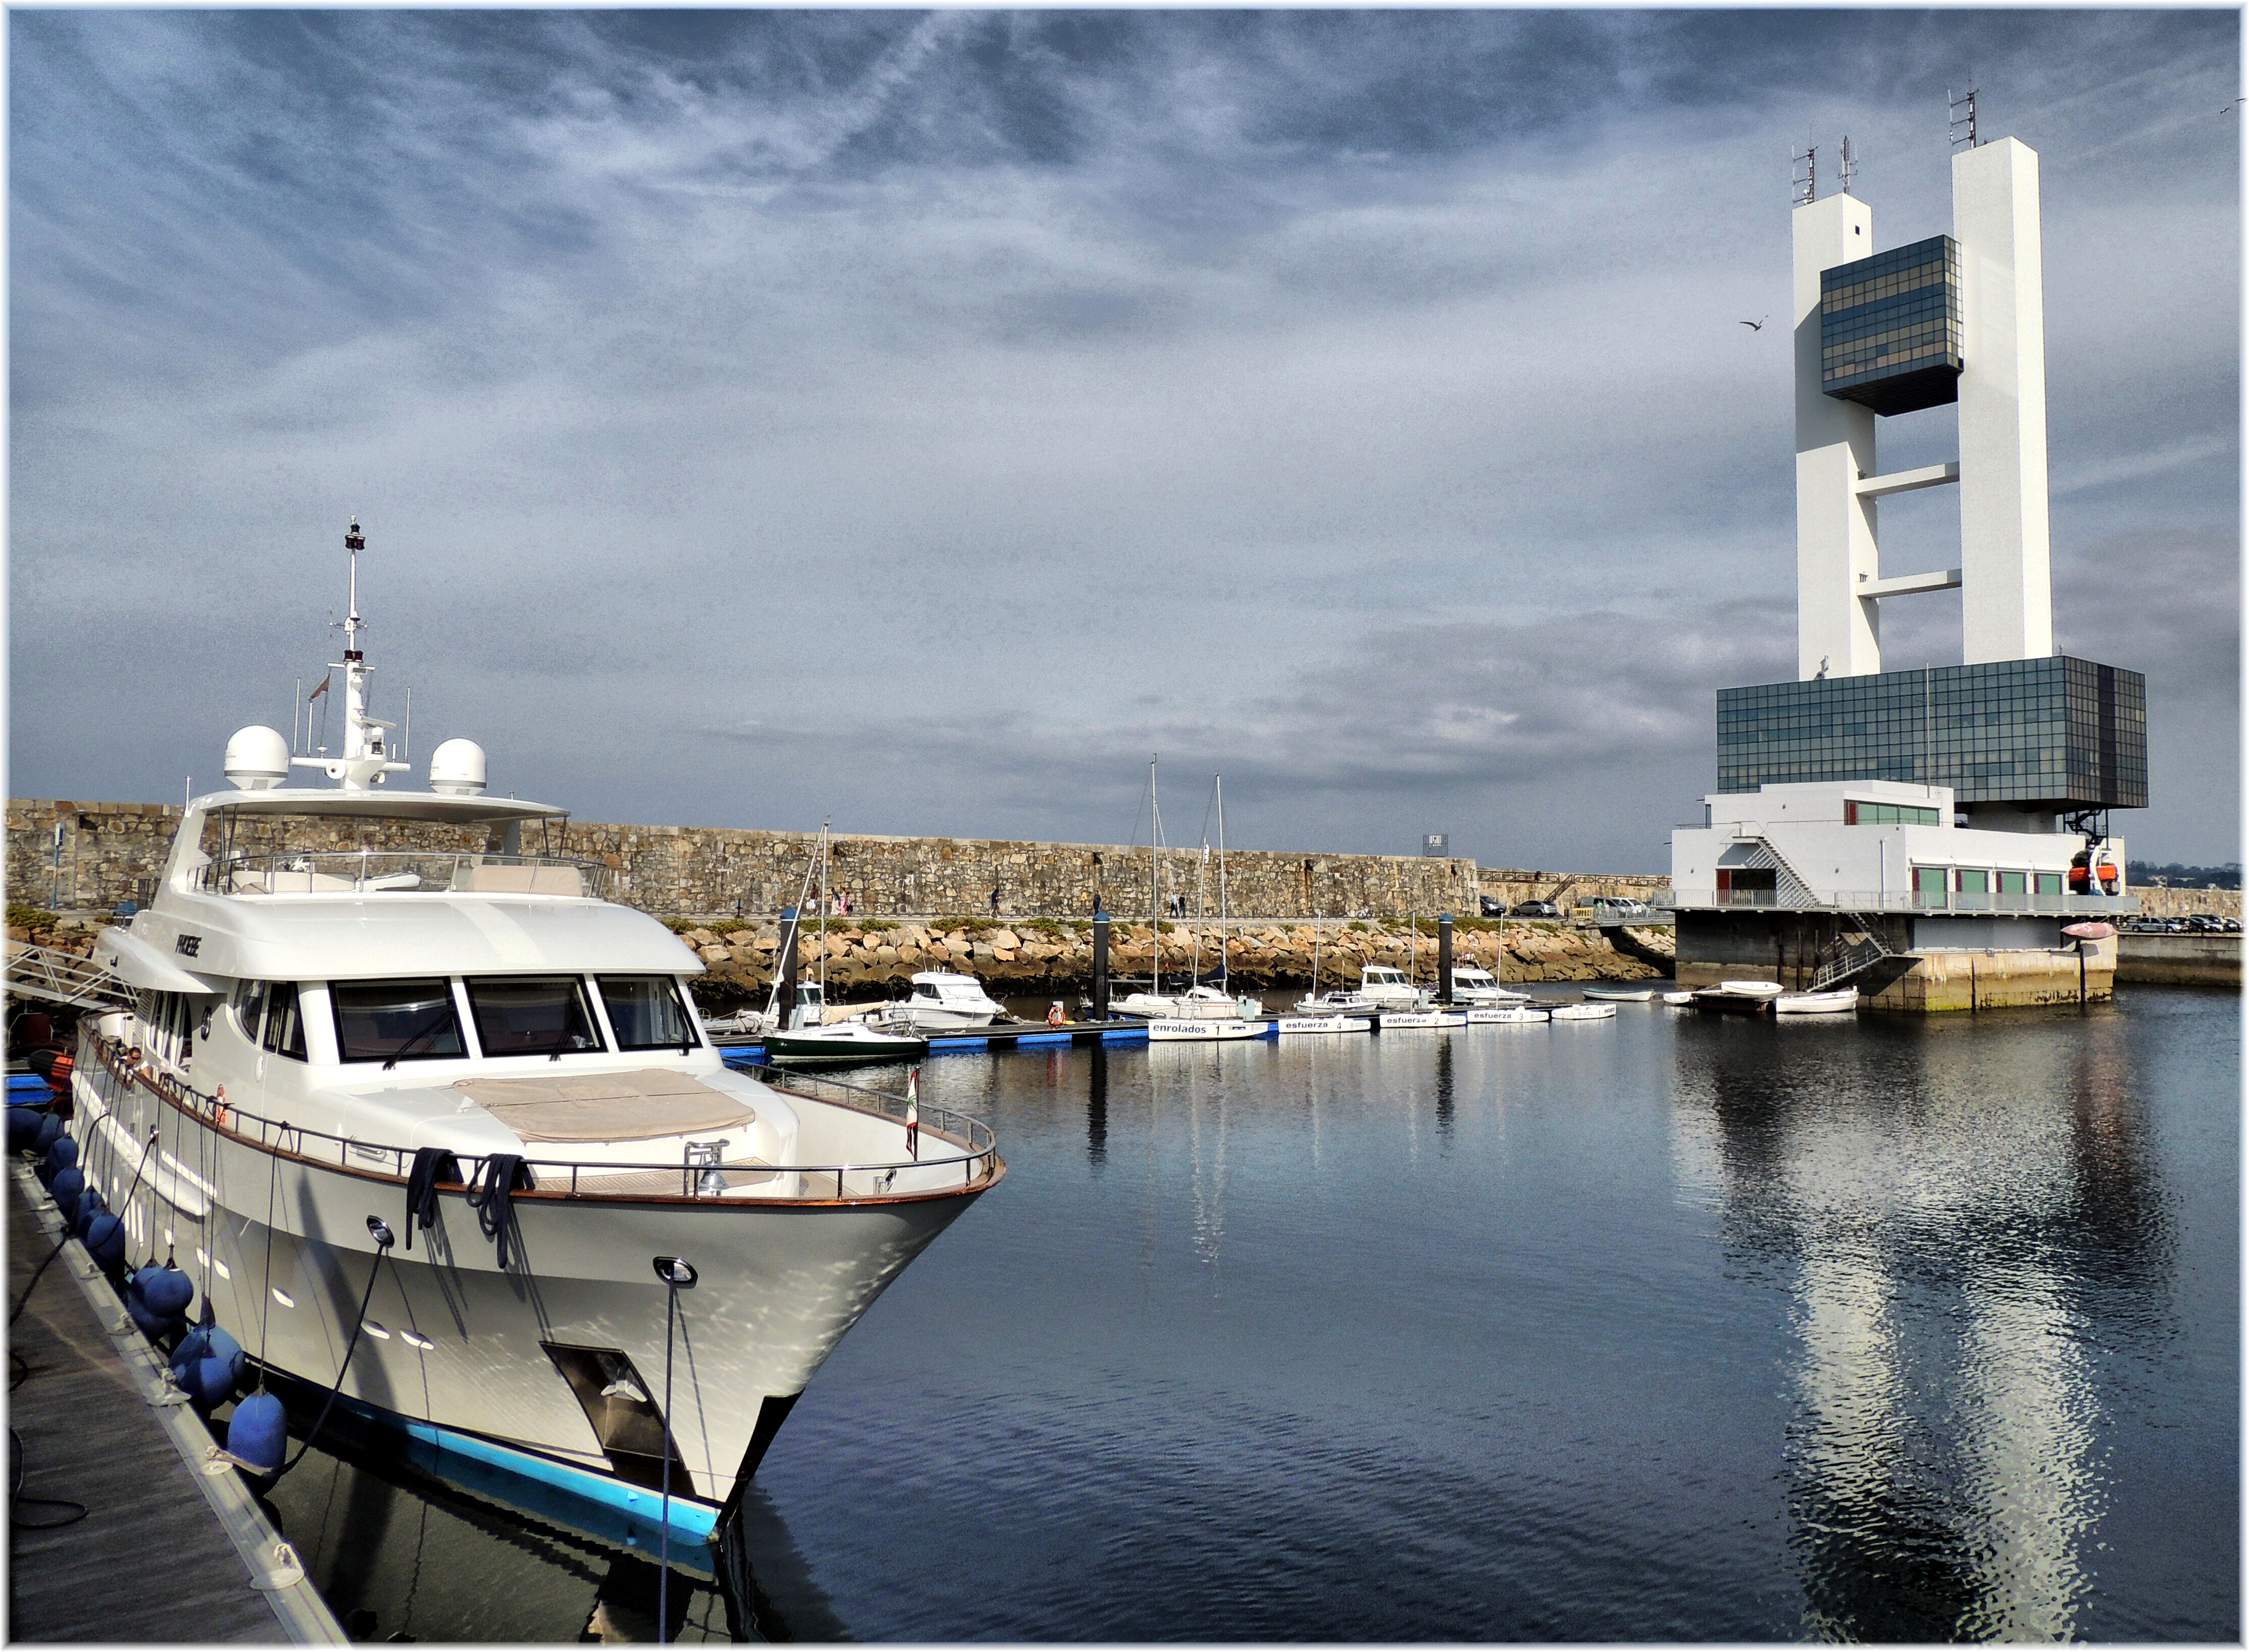
sea, coast, water, ocean, dock, boat, ship, europe, reflection, vehicle, tower, yacht, bay, harbor, marina, port, waterway, ferry, spain, espagne, infrastructure, europa, mar, agua, galicia, espanha, channel, watercraft, espana, galiza, auga, embarcaciones, corunna, galice, lacorogne, navegar, barcos, lacoruna, acoru a, coru a, passenger ship, luxury yacht, freight transport